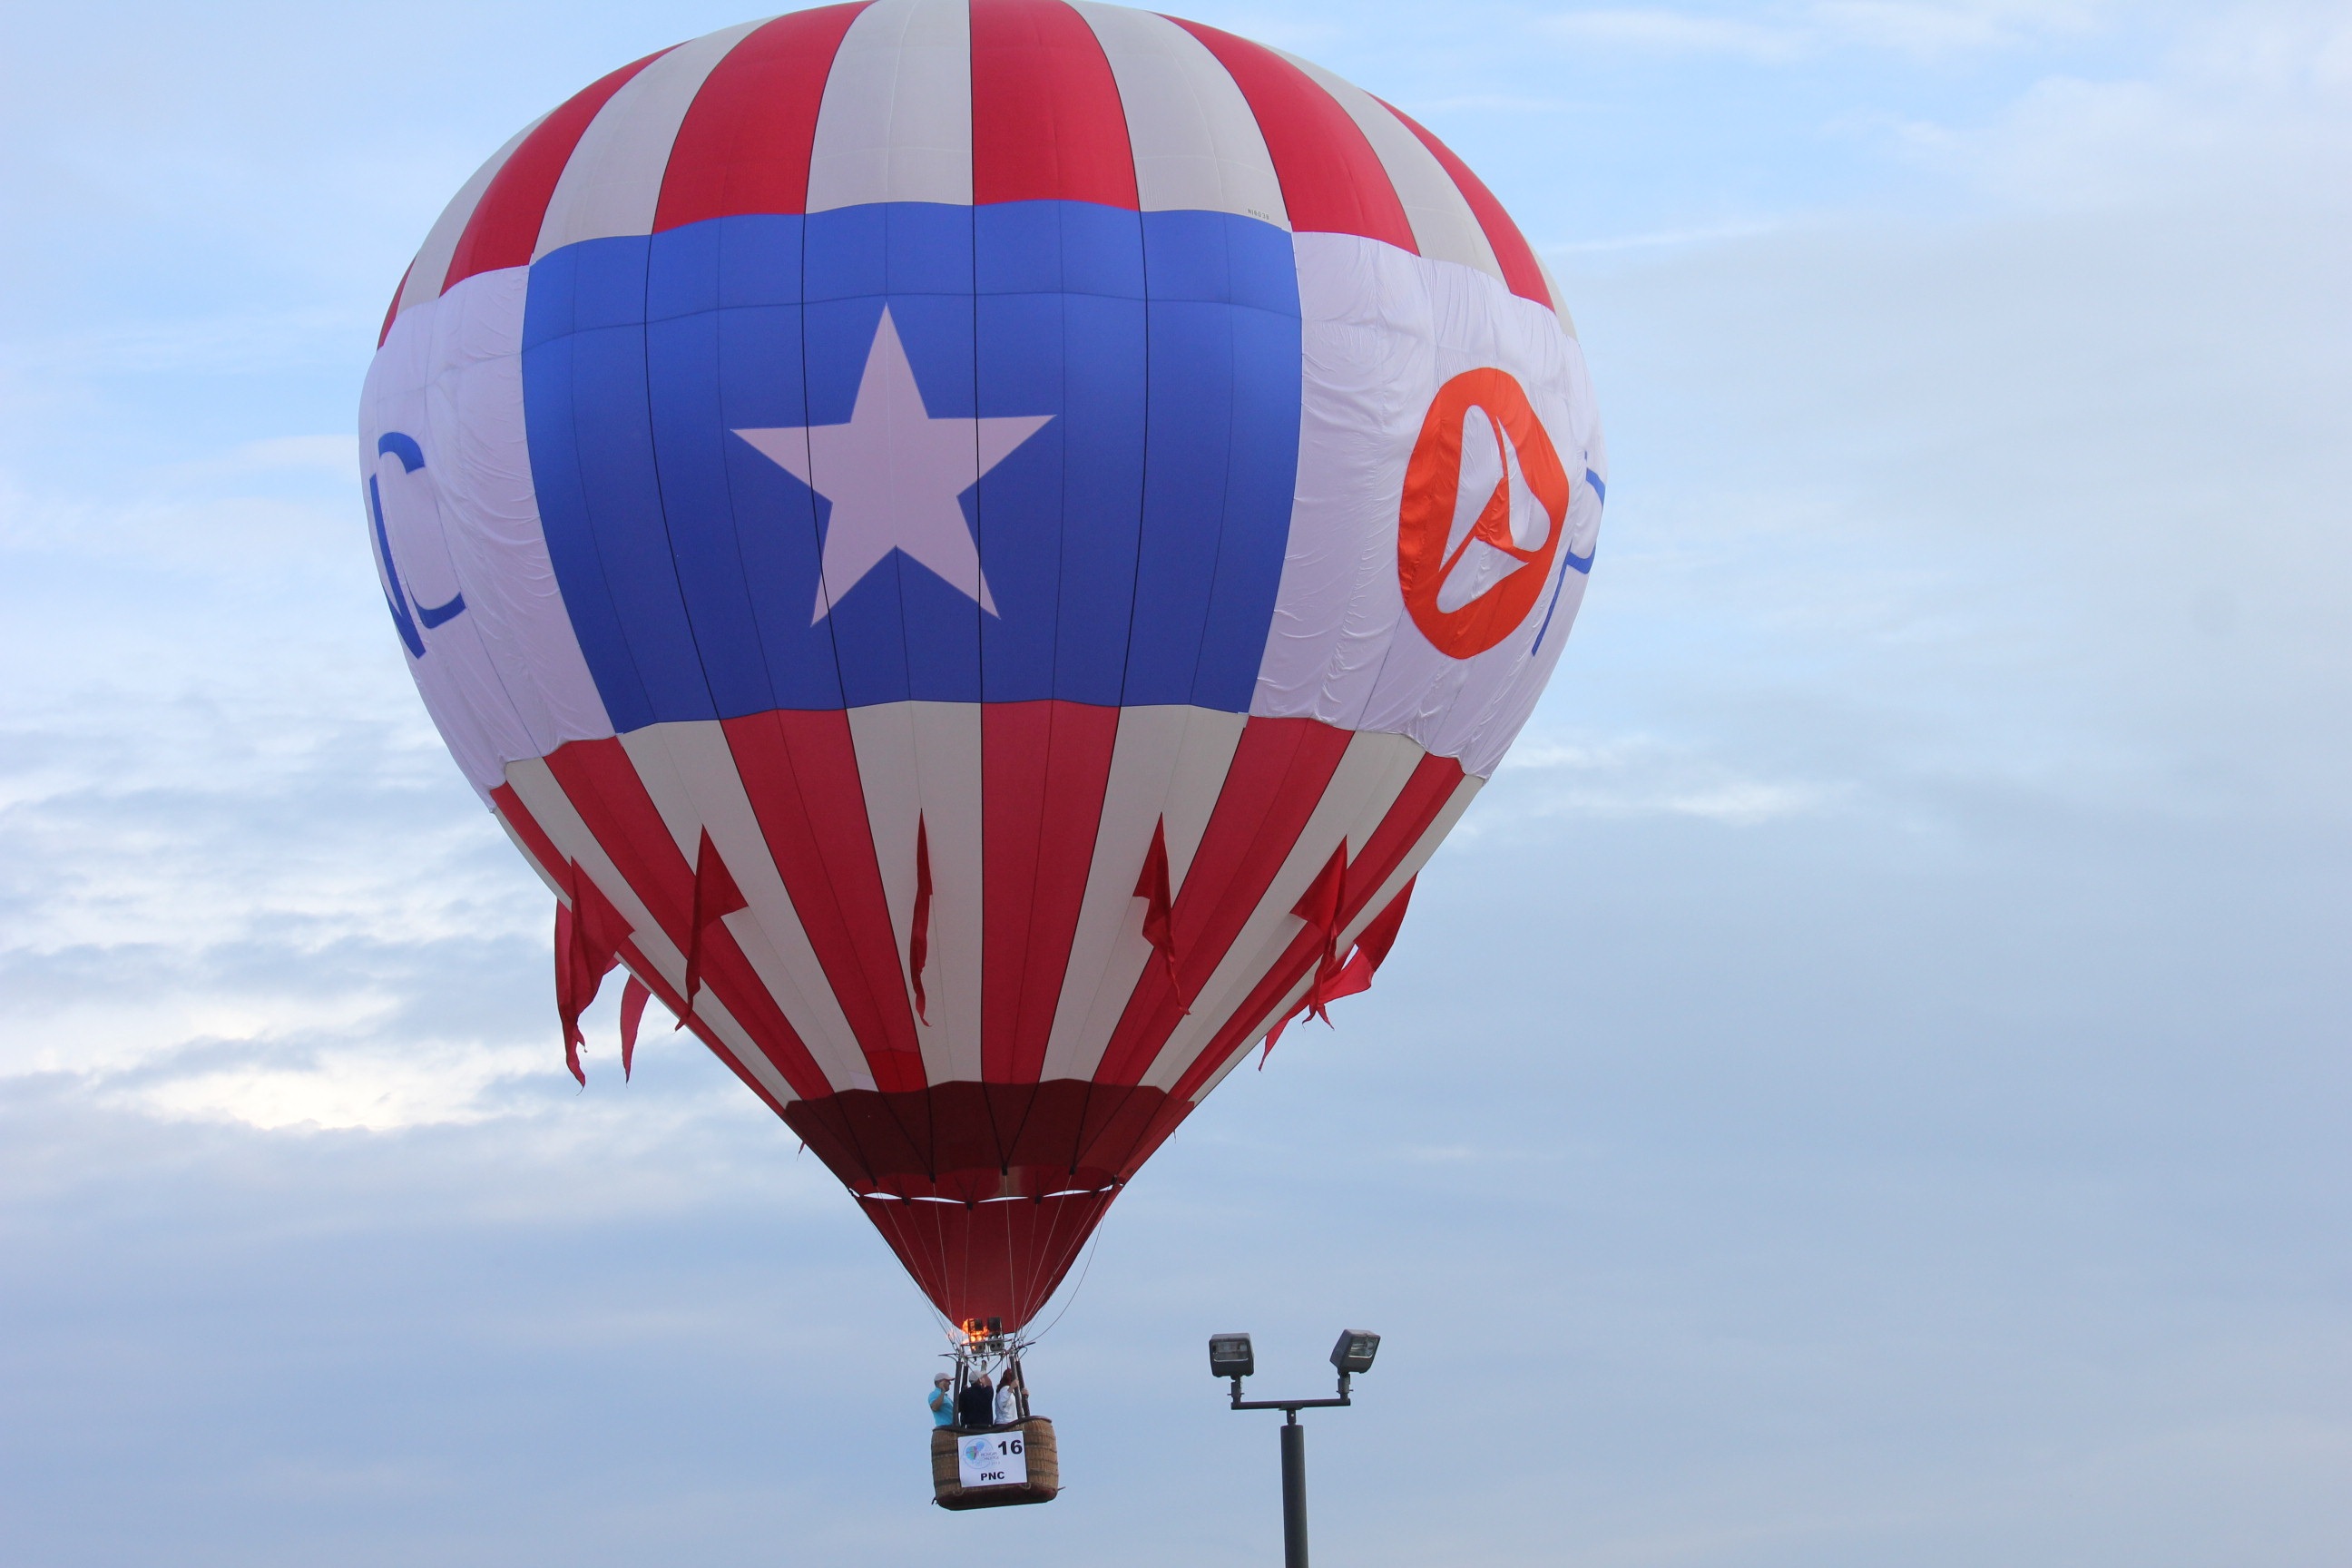
balloon, hot air balloon, adventure, travel, aircraft, recreation, vehicle, flight, aerial, toy, festival, hot air ballooning, atmosphere of earth